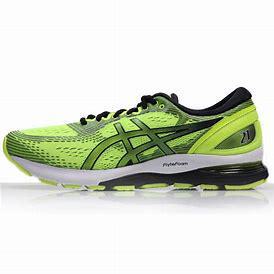
Brand: Asics
Model: Gel Nimbus 21